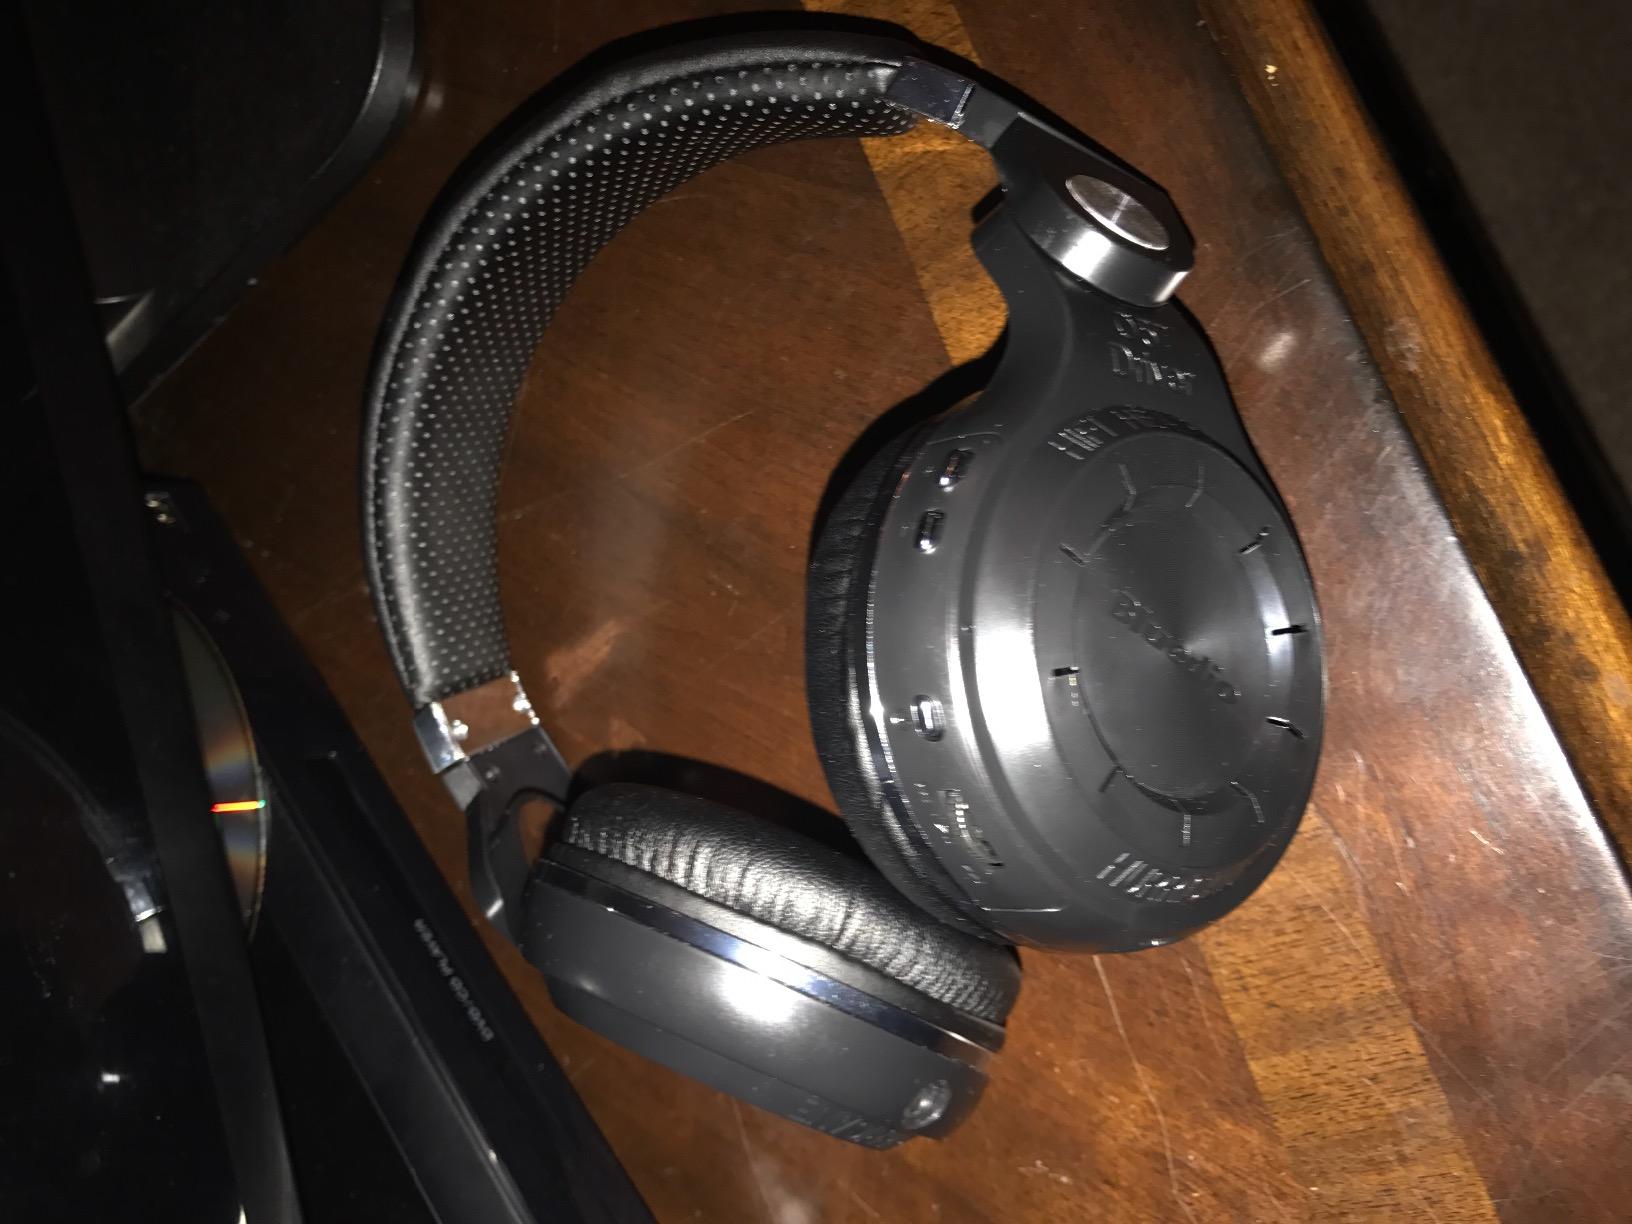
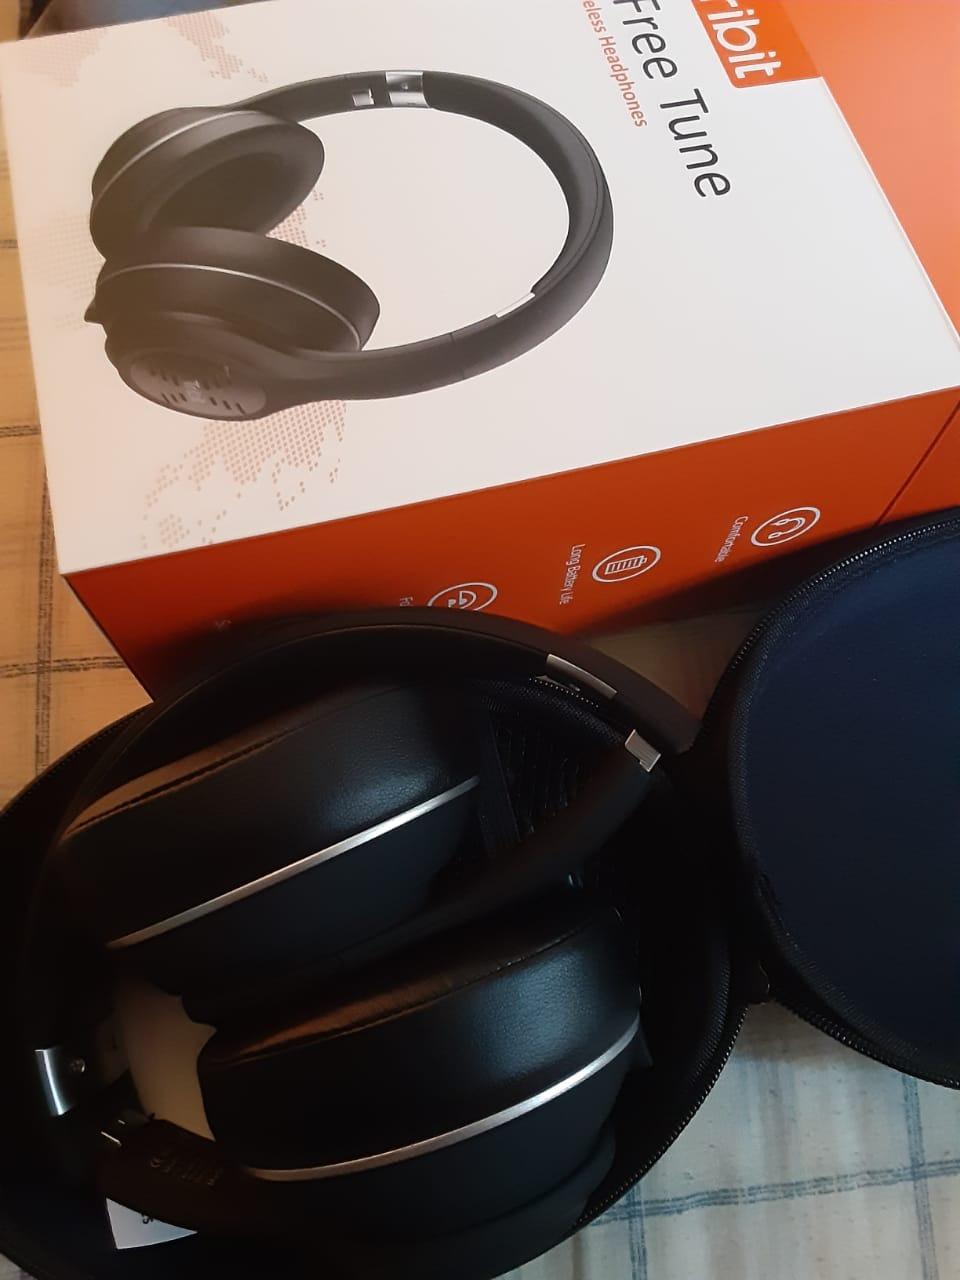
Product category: headphones
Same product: no